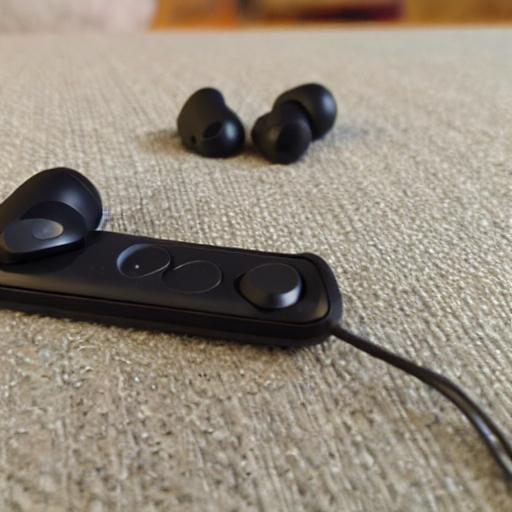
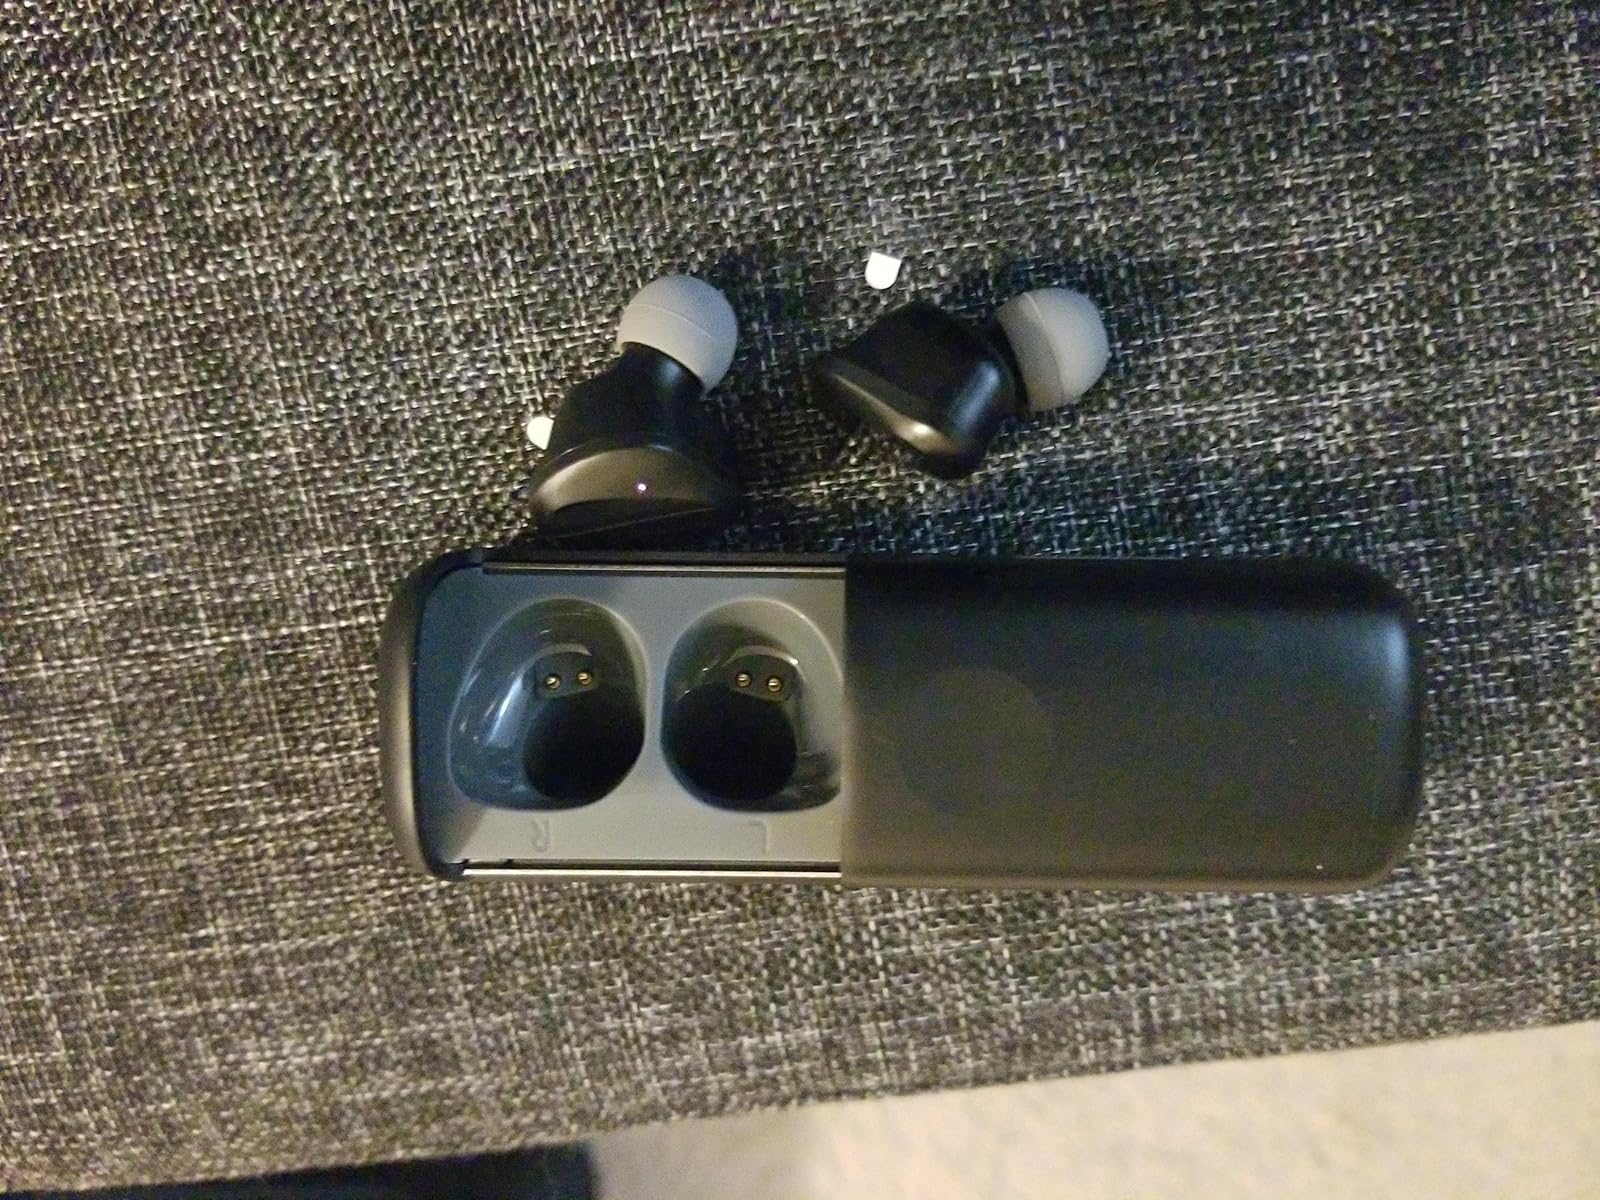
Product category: earbuds
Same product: no